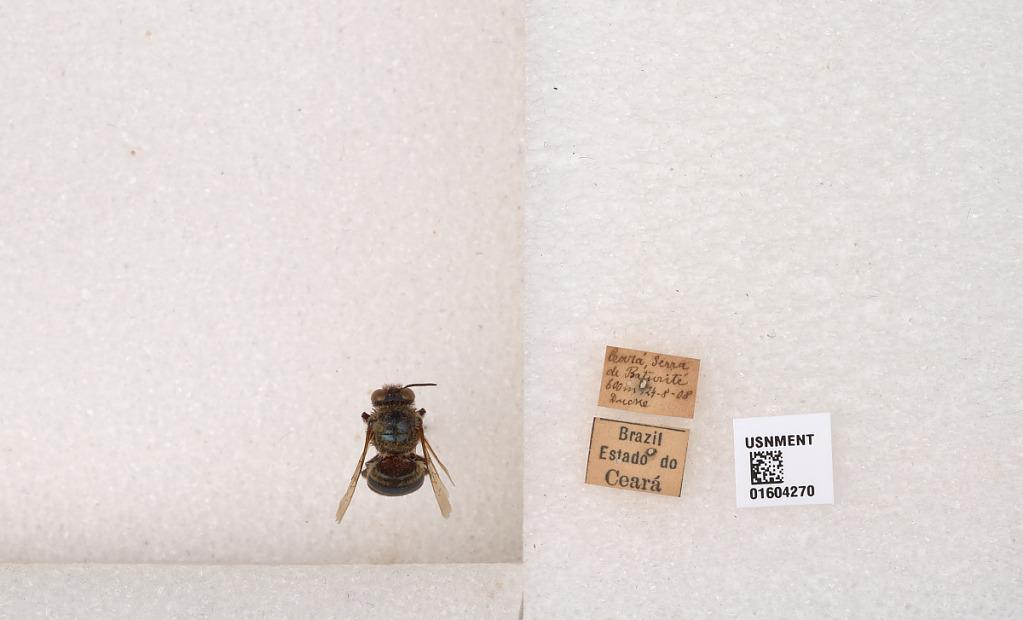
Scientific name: Xylocopa (Schonnherria) viridis Smith
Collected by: Drecke
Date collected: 1908-8-24
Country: Brazil
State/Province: Ceara
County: Caridade
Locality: Serra de Baturite